Multi-unit spectroscopic explorer

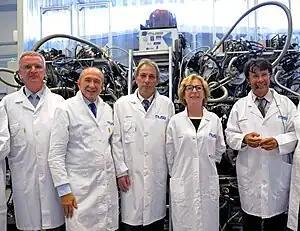
MUSE at the Lyon Observatory: The ESO director general, two local politicians, the university president, and the instrument's principal investigator

Traditionally astronomical observations in the optical region have been separated into imaging and spectroscopy. The former can cover a wide field of view, but at the cost of a very coarse resolution in the wavelength direction. The latter has tended to either lose spatial resolution - completely in the case of fibre spectrographs, and partially in the case of long-slit spectrographs - or to have only coarse spatial resolving power in the case of recent integral field spectrographs.